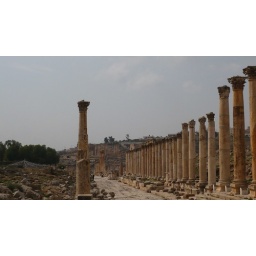
The main column lined street in Jerash, an ancient Roman city in northern Jordan